Grey Towers Castle

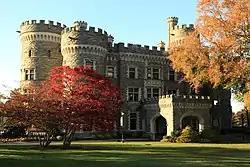
Grey Towers

The Grey Towers Castle is a building on the campus of Arcadia University in Glenside, Pennsylvania, which is located in Cheltenham Township, a suburb of Philadelphia, United States. The castle was designed by Horace Trumbauer and built starting in 1893 on the estate of William Welsh Harrison.